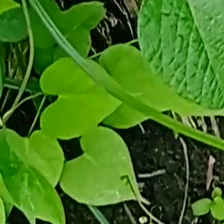
Weed species: Obscure_morning _glory(Ipomoea obscura)